Royd House

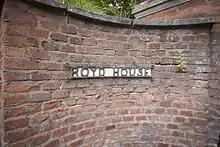
Royd House sign Hale

Royd House is a Grade I listed building in Hale, Greater Manchester. It was designed by architect Edgar Wood as his own home and was built between 1914 and 1916. The building is regarded as one of the most advanced examples of early twentieth century domestic architecture. It is one of six Grade I listed buildings in Trafford.